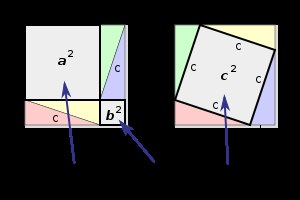
Matematisk skønhed / Skønhed i metoden
Et eksempel på skønhed i metode: Et simpelt og elegant bevis for Pythagoras' læresætning.
Matematisk skønhed dækker over, at de fleste matematikere drager en æstetisk tilfredsstillelse fra deres arbejde og fra matematik i almindelighed. De udtrykker denne tilfredsstillelse ved at beskrive matematik som smukt. Nogle gange beskriver de matematik som en kunstform eller, som minimum, en kreativ aktivitet. Der bliver ofte foretaget sammenligninger med musik og poesi.